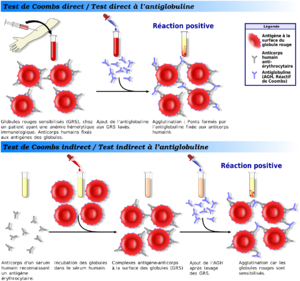
L'antiglobuline est un anticorps dirigé contre une immunoglobuline. Utilisé en laboratoire comme réactif, il permet de mettre un anticorps en évidence. L'analyse permettant cette mise en évidence nommée à l'origine « réaction de Coombs » est maintenant appelée « test à l'antiglobuline ».
L’hémagglutination est une variante de la réaction d’agglutination. Elle est définie comme la fixation d’anticorps spécifiques sur des structures antigéniques présentes à la surface des globules rouges. Cette réaction aboutit à la formation d’un agrégat d'hématies appelé agglutinat. L’hémagglutination est un mécanisme principalement utilisé en laboratoire afin d’établir des sérodiagnostics et de déterminer les groupes sanguins. Cette méthode est très utilisée étant donné sa rapidité, sa bonne sensibilité et son faible coût.